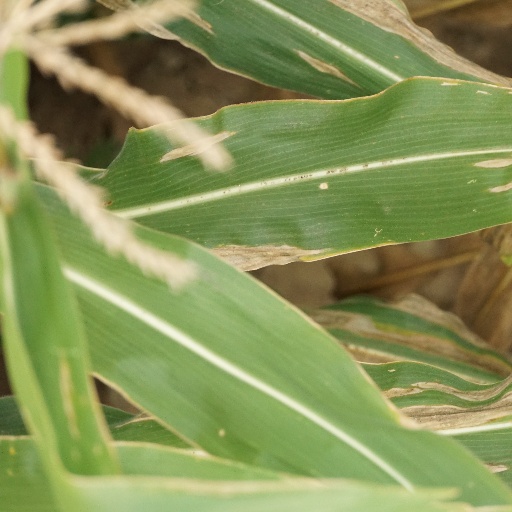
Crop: maize; corn